TacOps

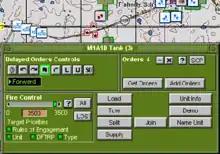
screenshot from the game

Instead of typical hex or square based movement, the forces move around without a grid. Players take turns giving orders and then watching the battles unfold on the map. Also, players cannot directly control where their troops fire, but rather control parameters such as fire zones, and range of engagement. The game is considered very realistic, and includes a database with information and photos for all of the units in the game.